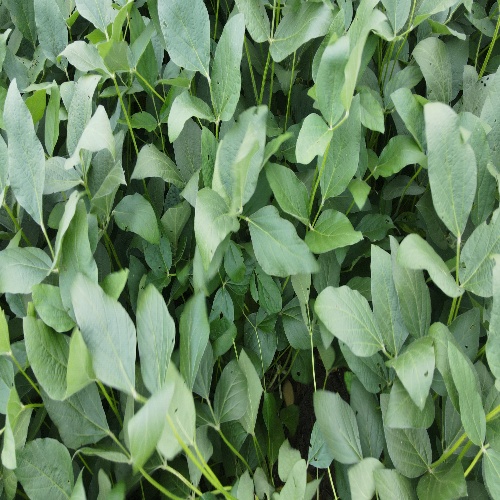
Label: Diabrotica_speciosa